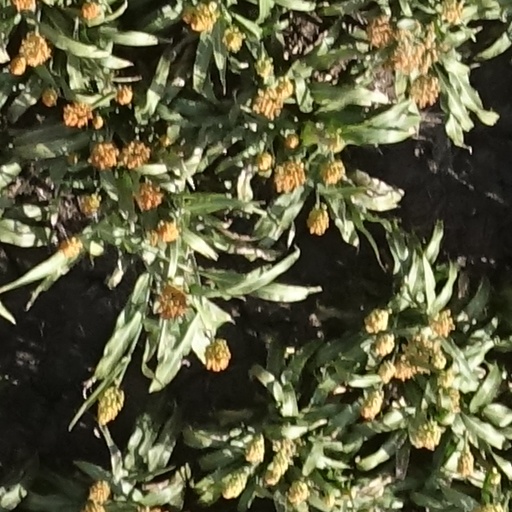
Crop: sorghum